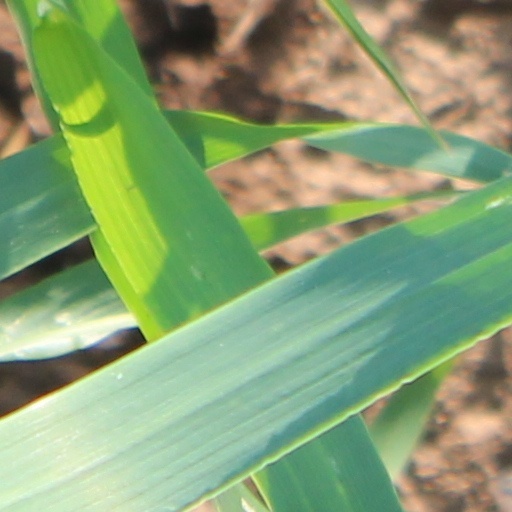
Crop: wheat